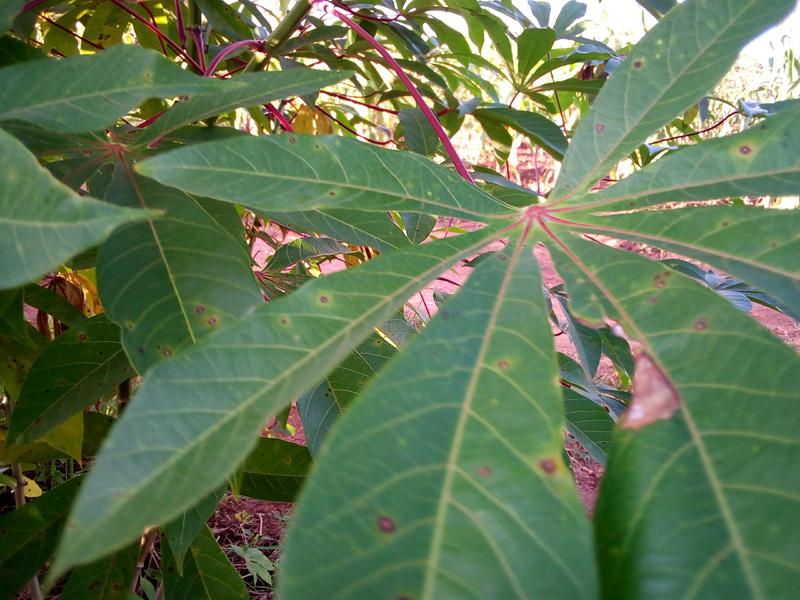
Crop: cassava
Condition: bacterial_blight